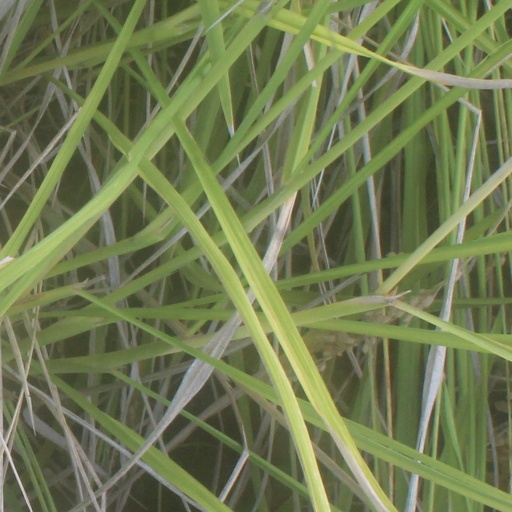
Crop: rice